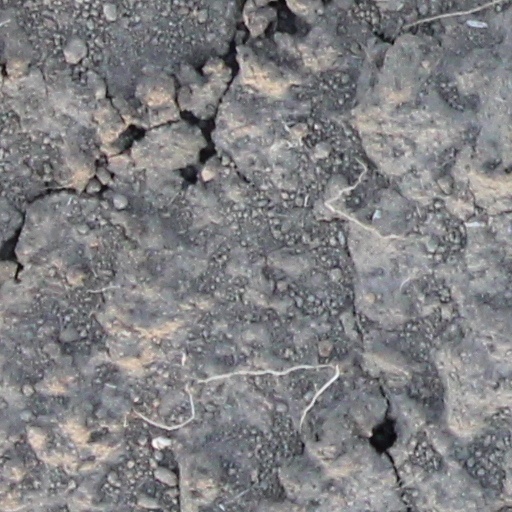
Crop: wheat